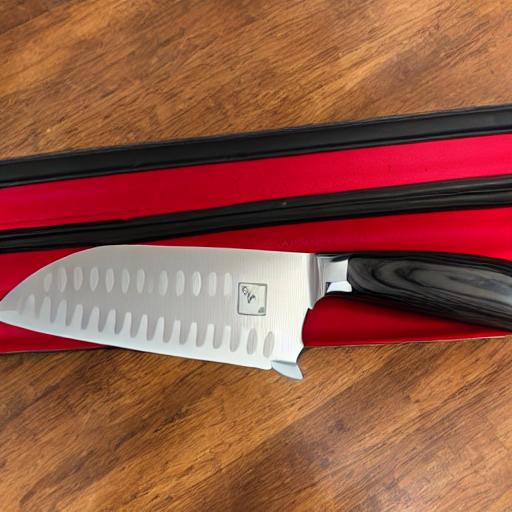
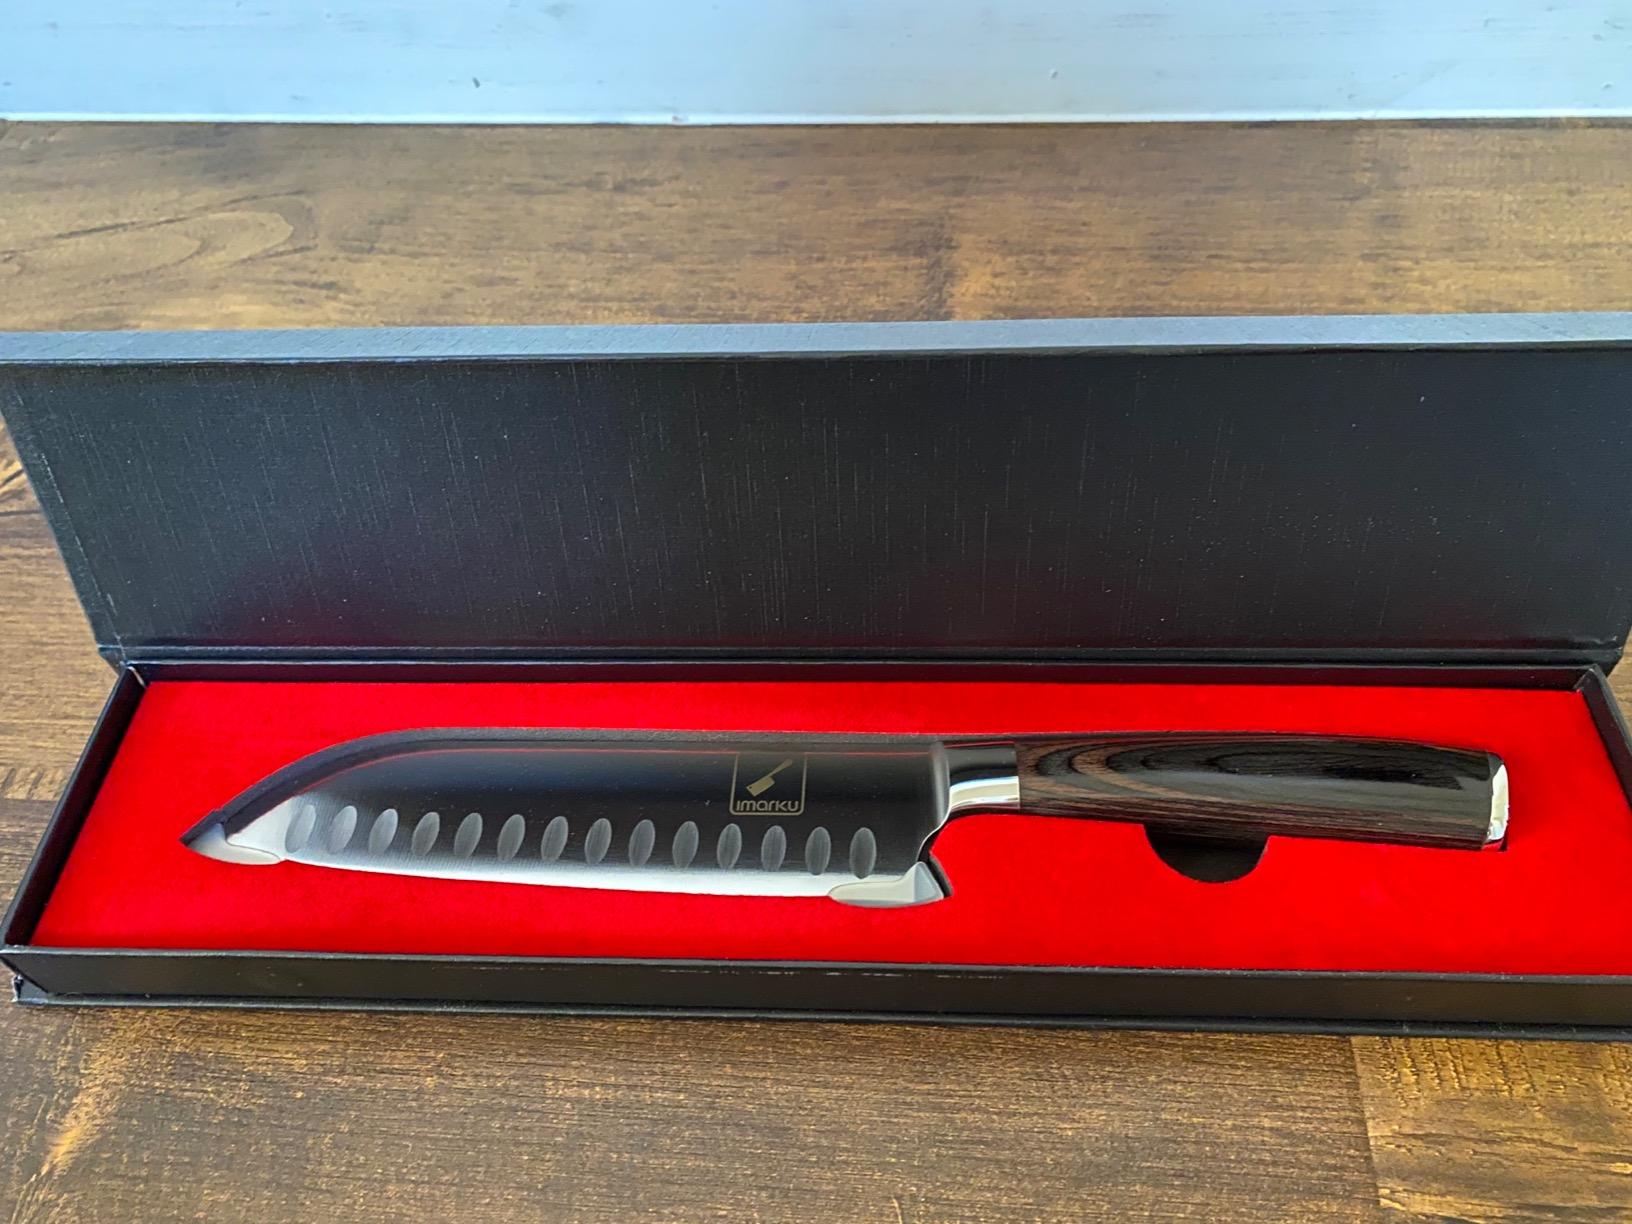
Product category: items_knife
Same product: no